Blockade of Saint-Domingue

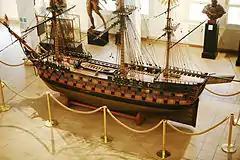
Scale model of the "Duquesne", on display at the Musée de la Marine in Toulon

The second pursuit, that of Dundas in "Elephant" and Touffet in "Duguay-Trouin" continued throughout the night, the British ship coming within range of the French at 06:00 on 25 July. Touffet opened fire on "Elephant" with his stern-mounted guns, striking the British ship several times, although without serious effect. Dundas was able, despite the French fire, to pull up at some distance from the French starboard quarter, firing broadsides although at such long range that they too had little effect. The action was decided soon afterwards by the arrival of two ships, the 18-gun British sloop HMS "Snake" under Commander William Roberts to the northwest and the absent "Guerrière" from the opposite direction. Dundas considered that the arrival of the frigate favoured the French too much, and dropped back allowing both ships to combine and escape. This was a serious miscalculation: historian William Laird Clowes notes that the French ships were both desperately under-armed and undermanned and even if they fought alongside one another they would have been unable to match Dundas's weight or rate of shot. By the time night fell, the French ships had reached open water in preparation for the journey across the Atlantic.